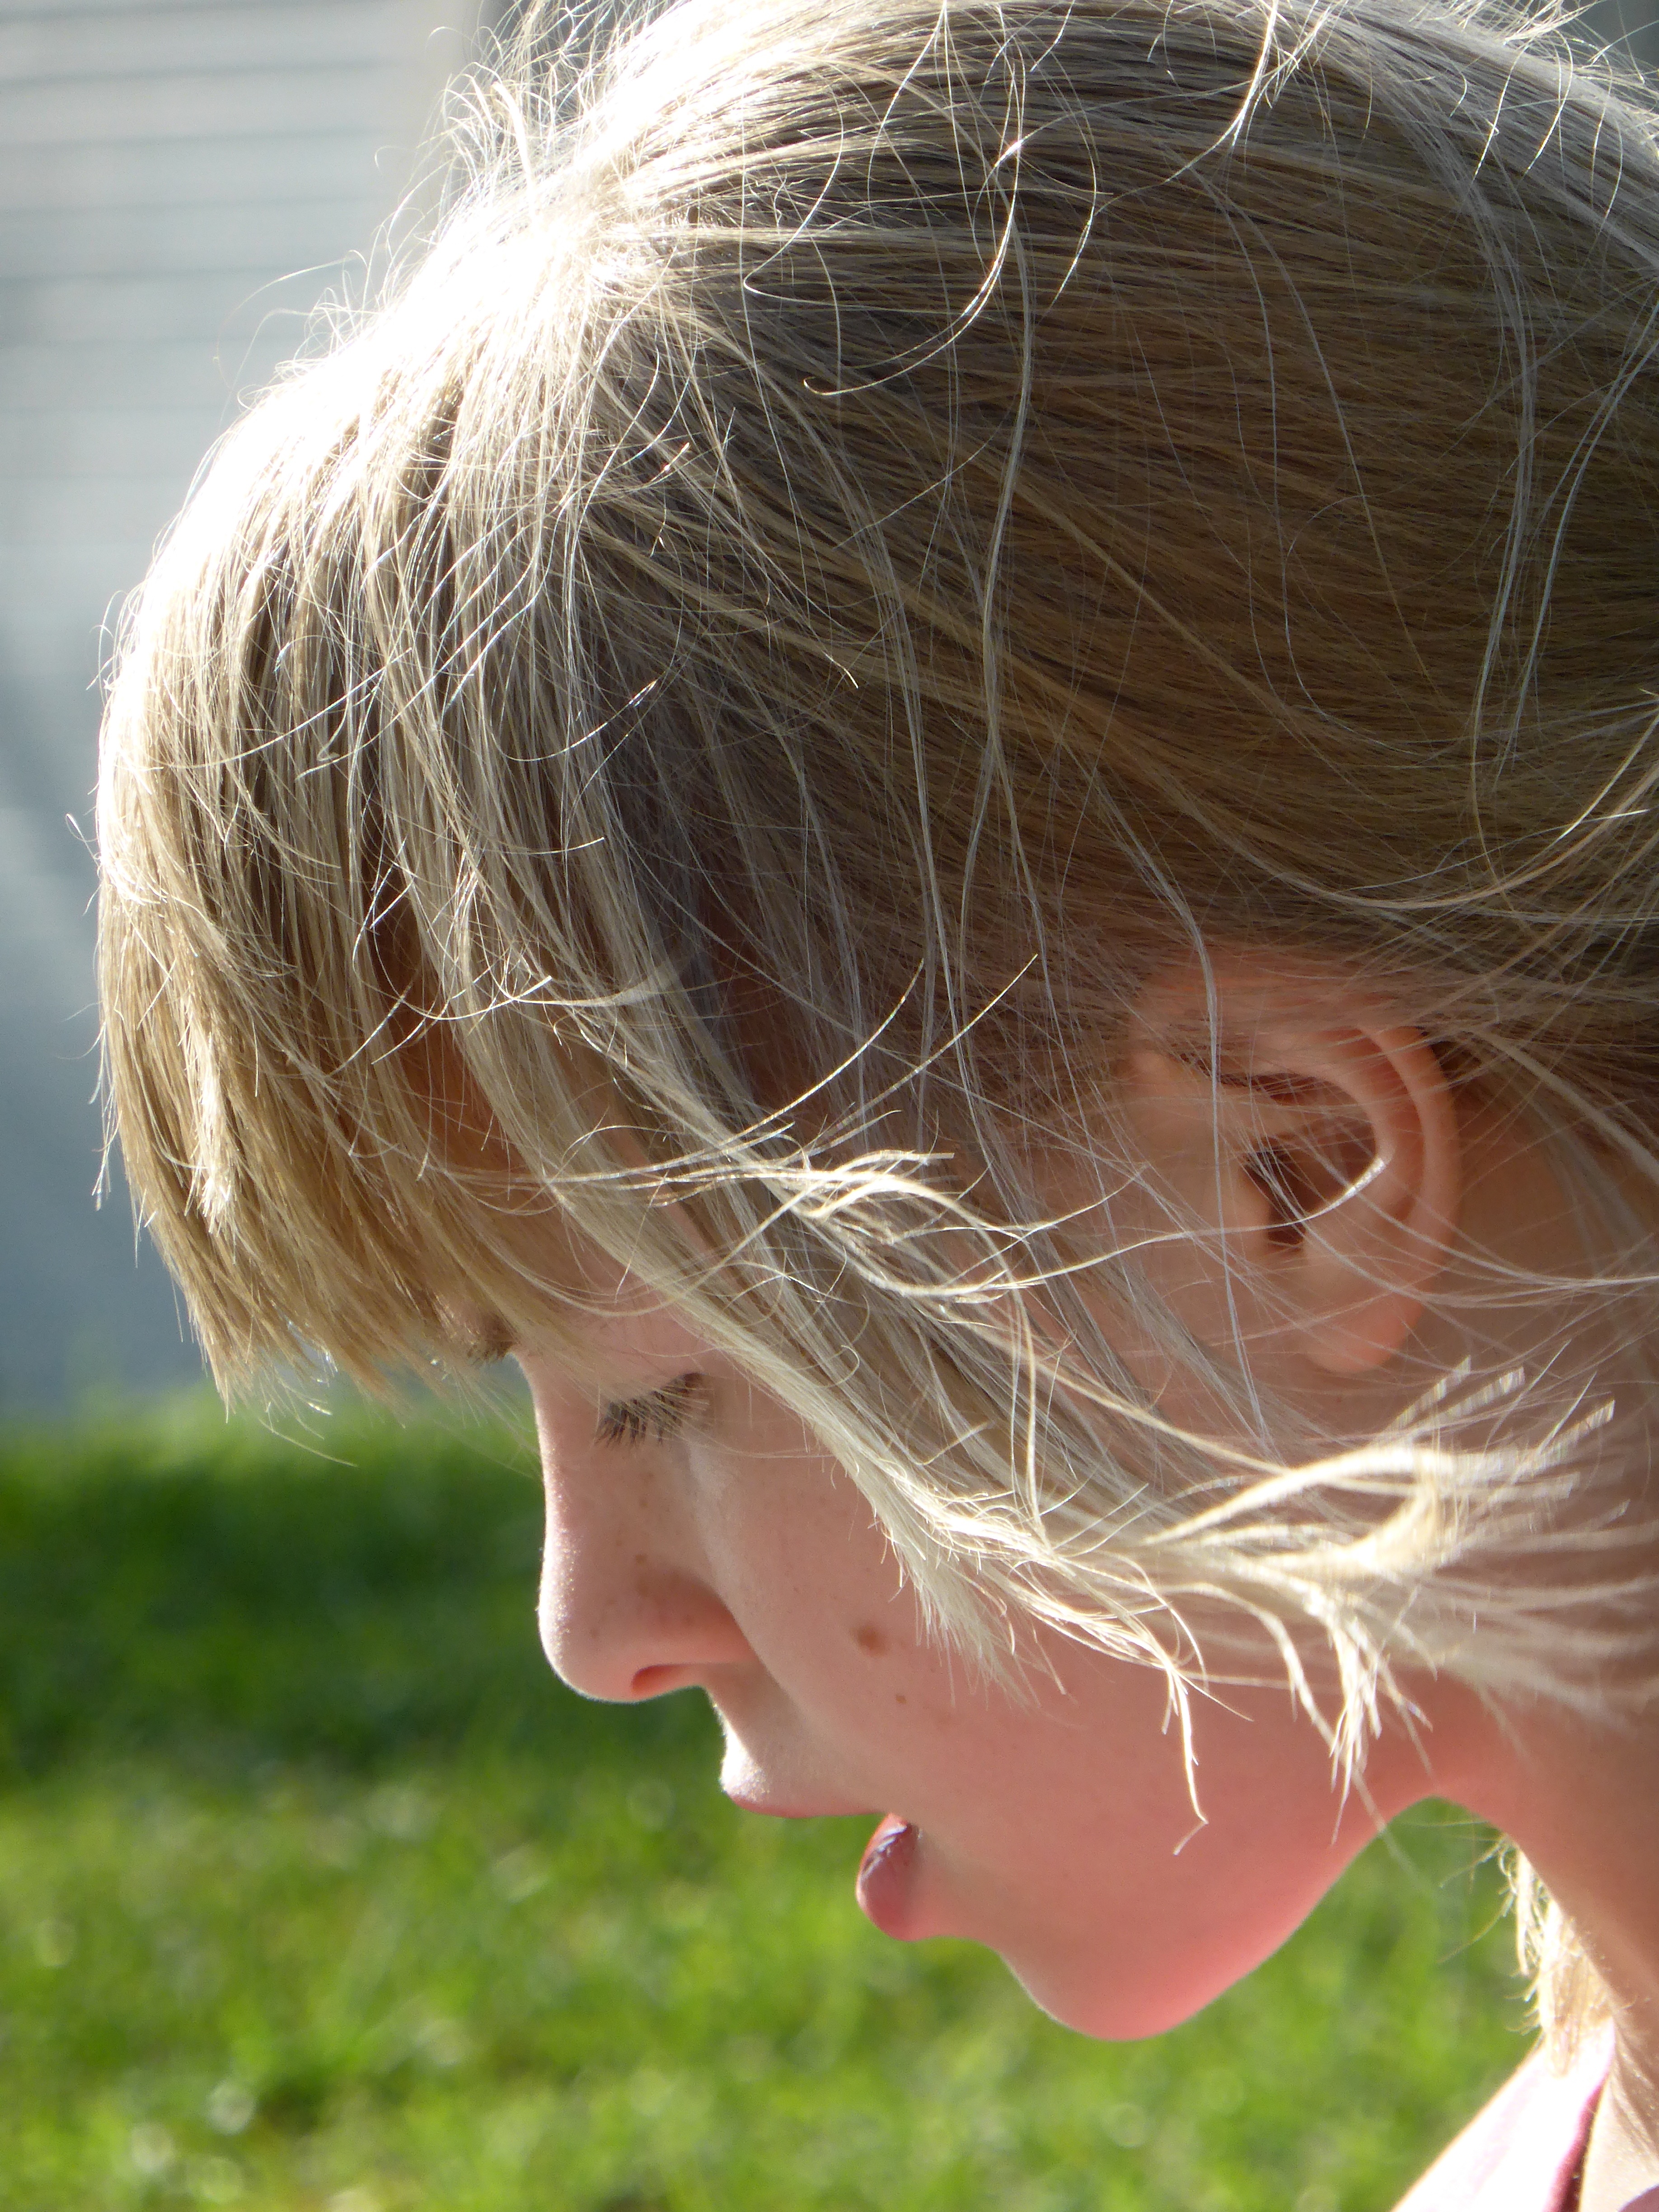
girl, woman, hair, wind, portrait, ear, hairstyle, mouth, long hair, close up, face, nose, eye, head, skin, lips, beauty, blond, organ, veil, side profile, sense